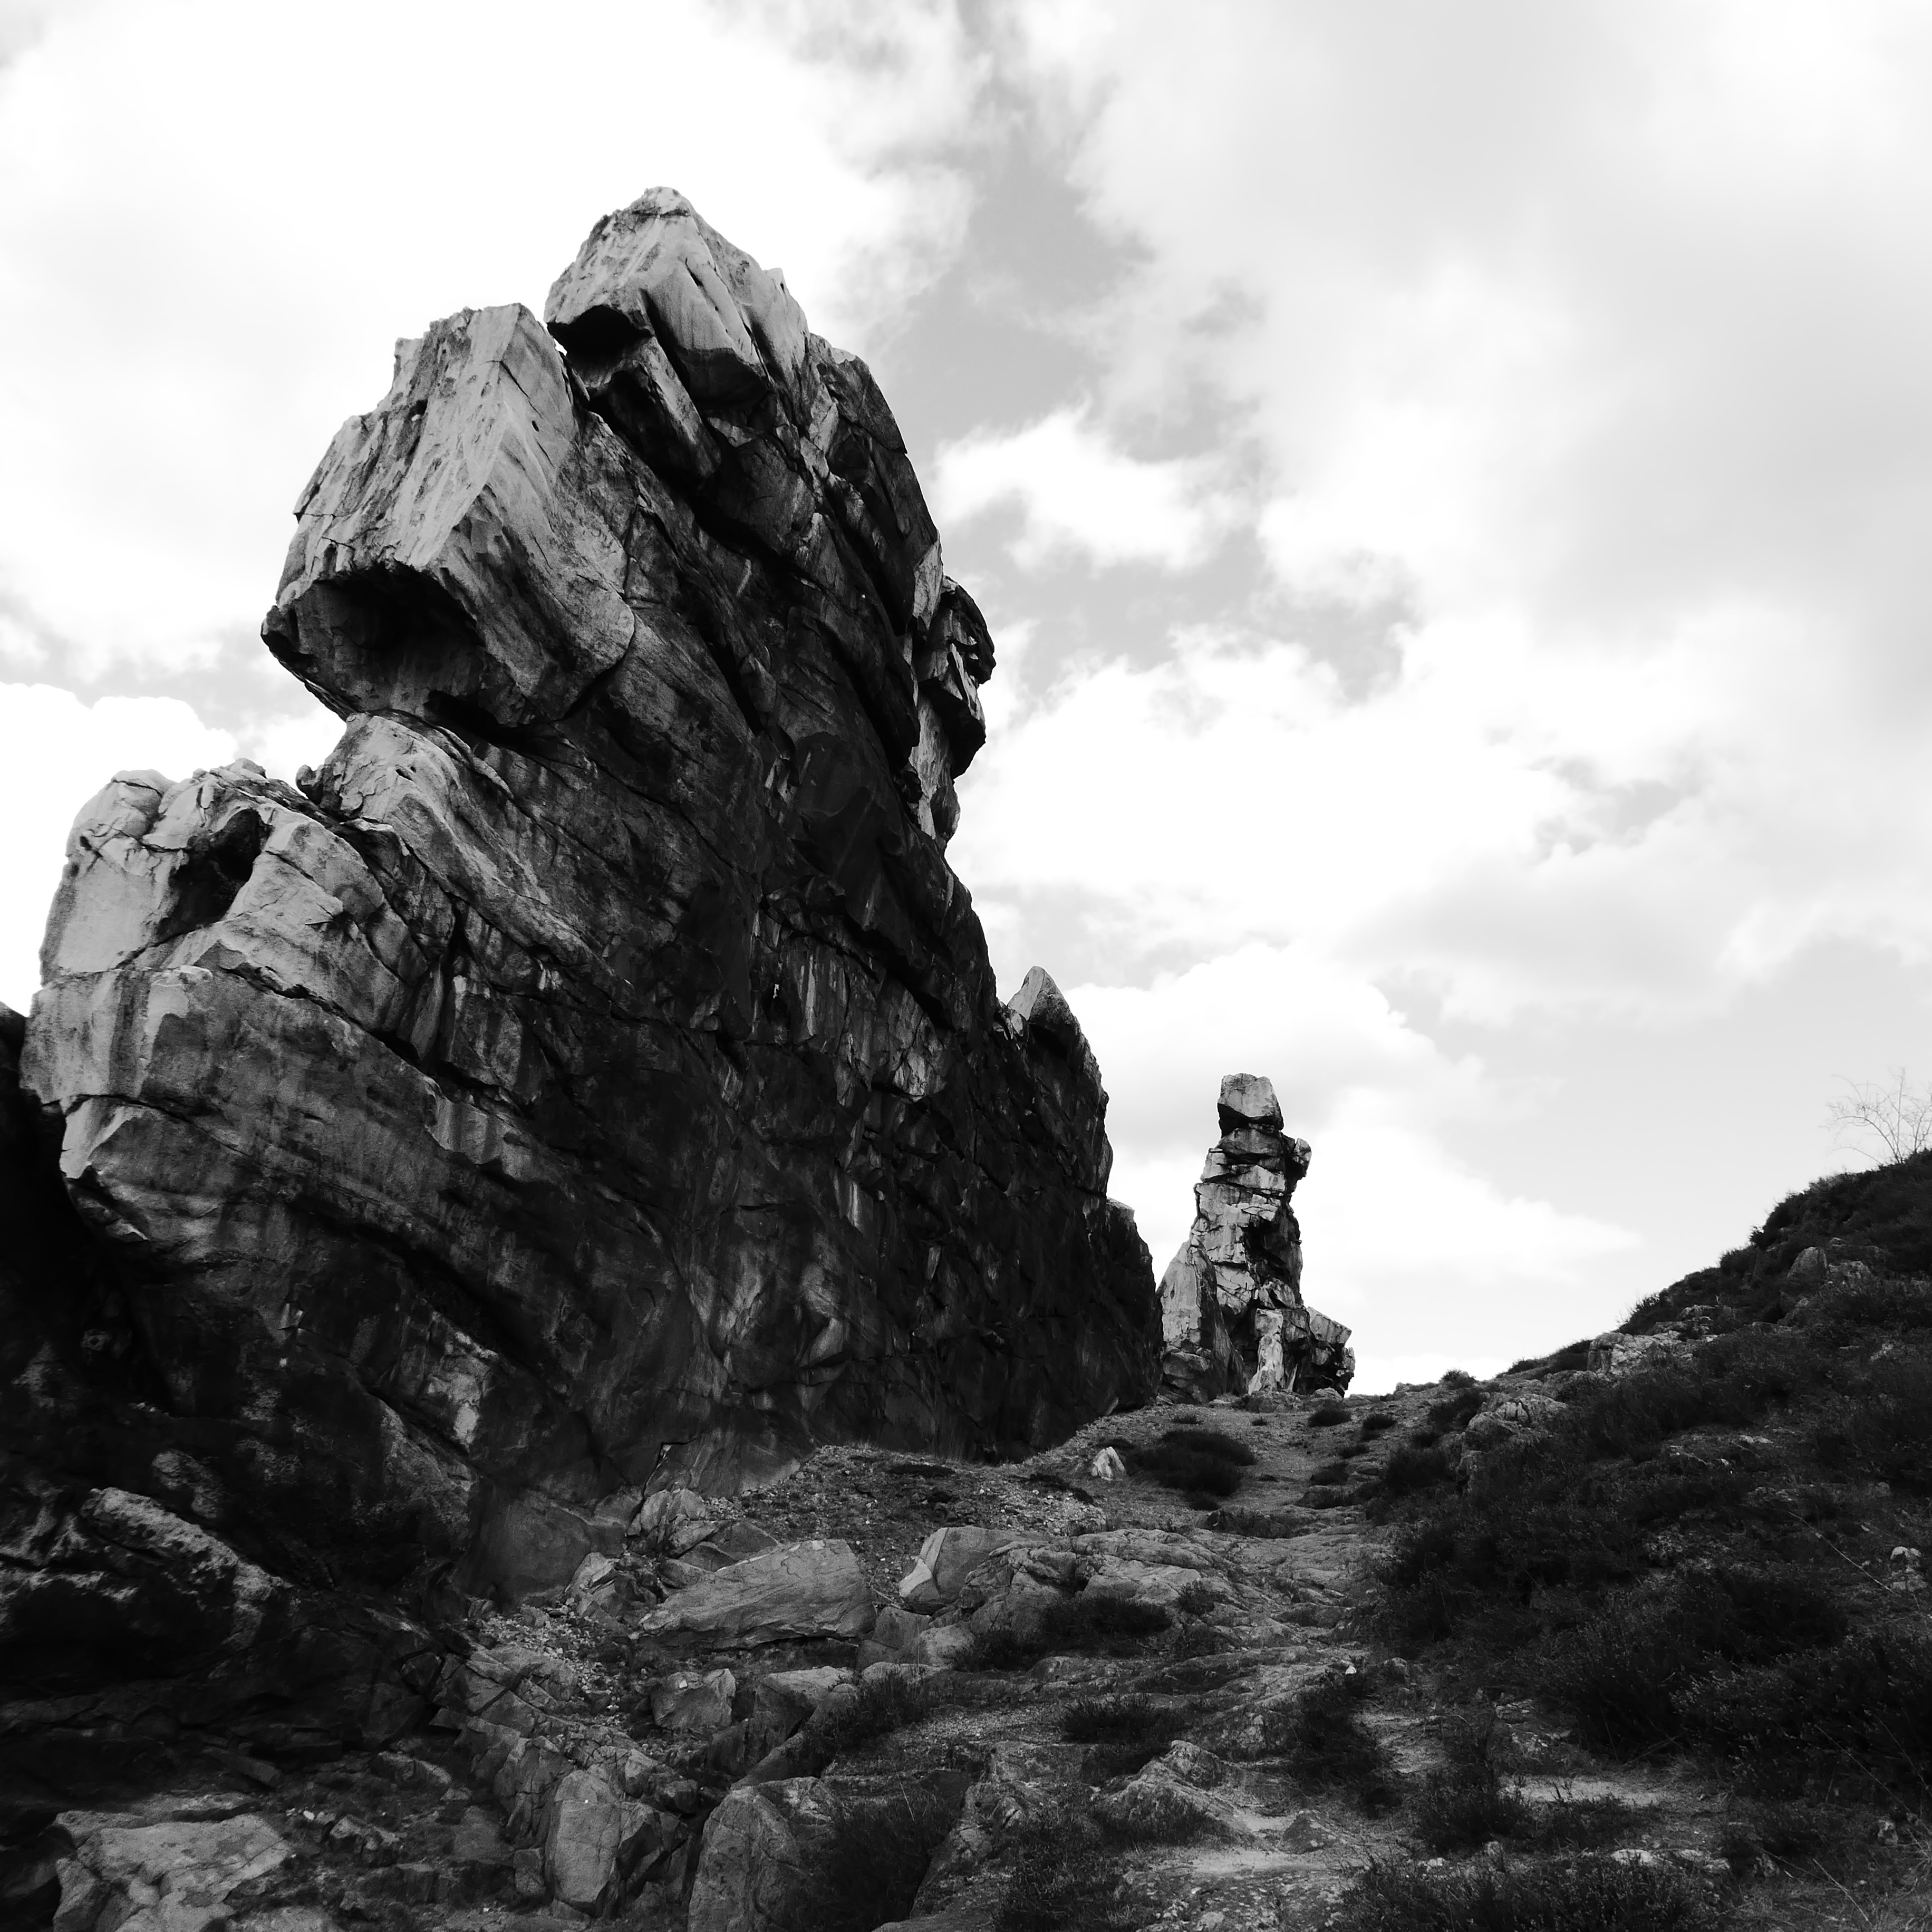
landscape, nature, rock, mountain, cloud, black and white, white, stone, monument, statue, hike, black, monochrome, terrain, material, summit, geology, resin, monolith, on the go, devil's wall, monochrome photography, mountainous landforms